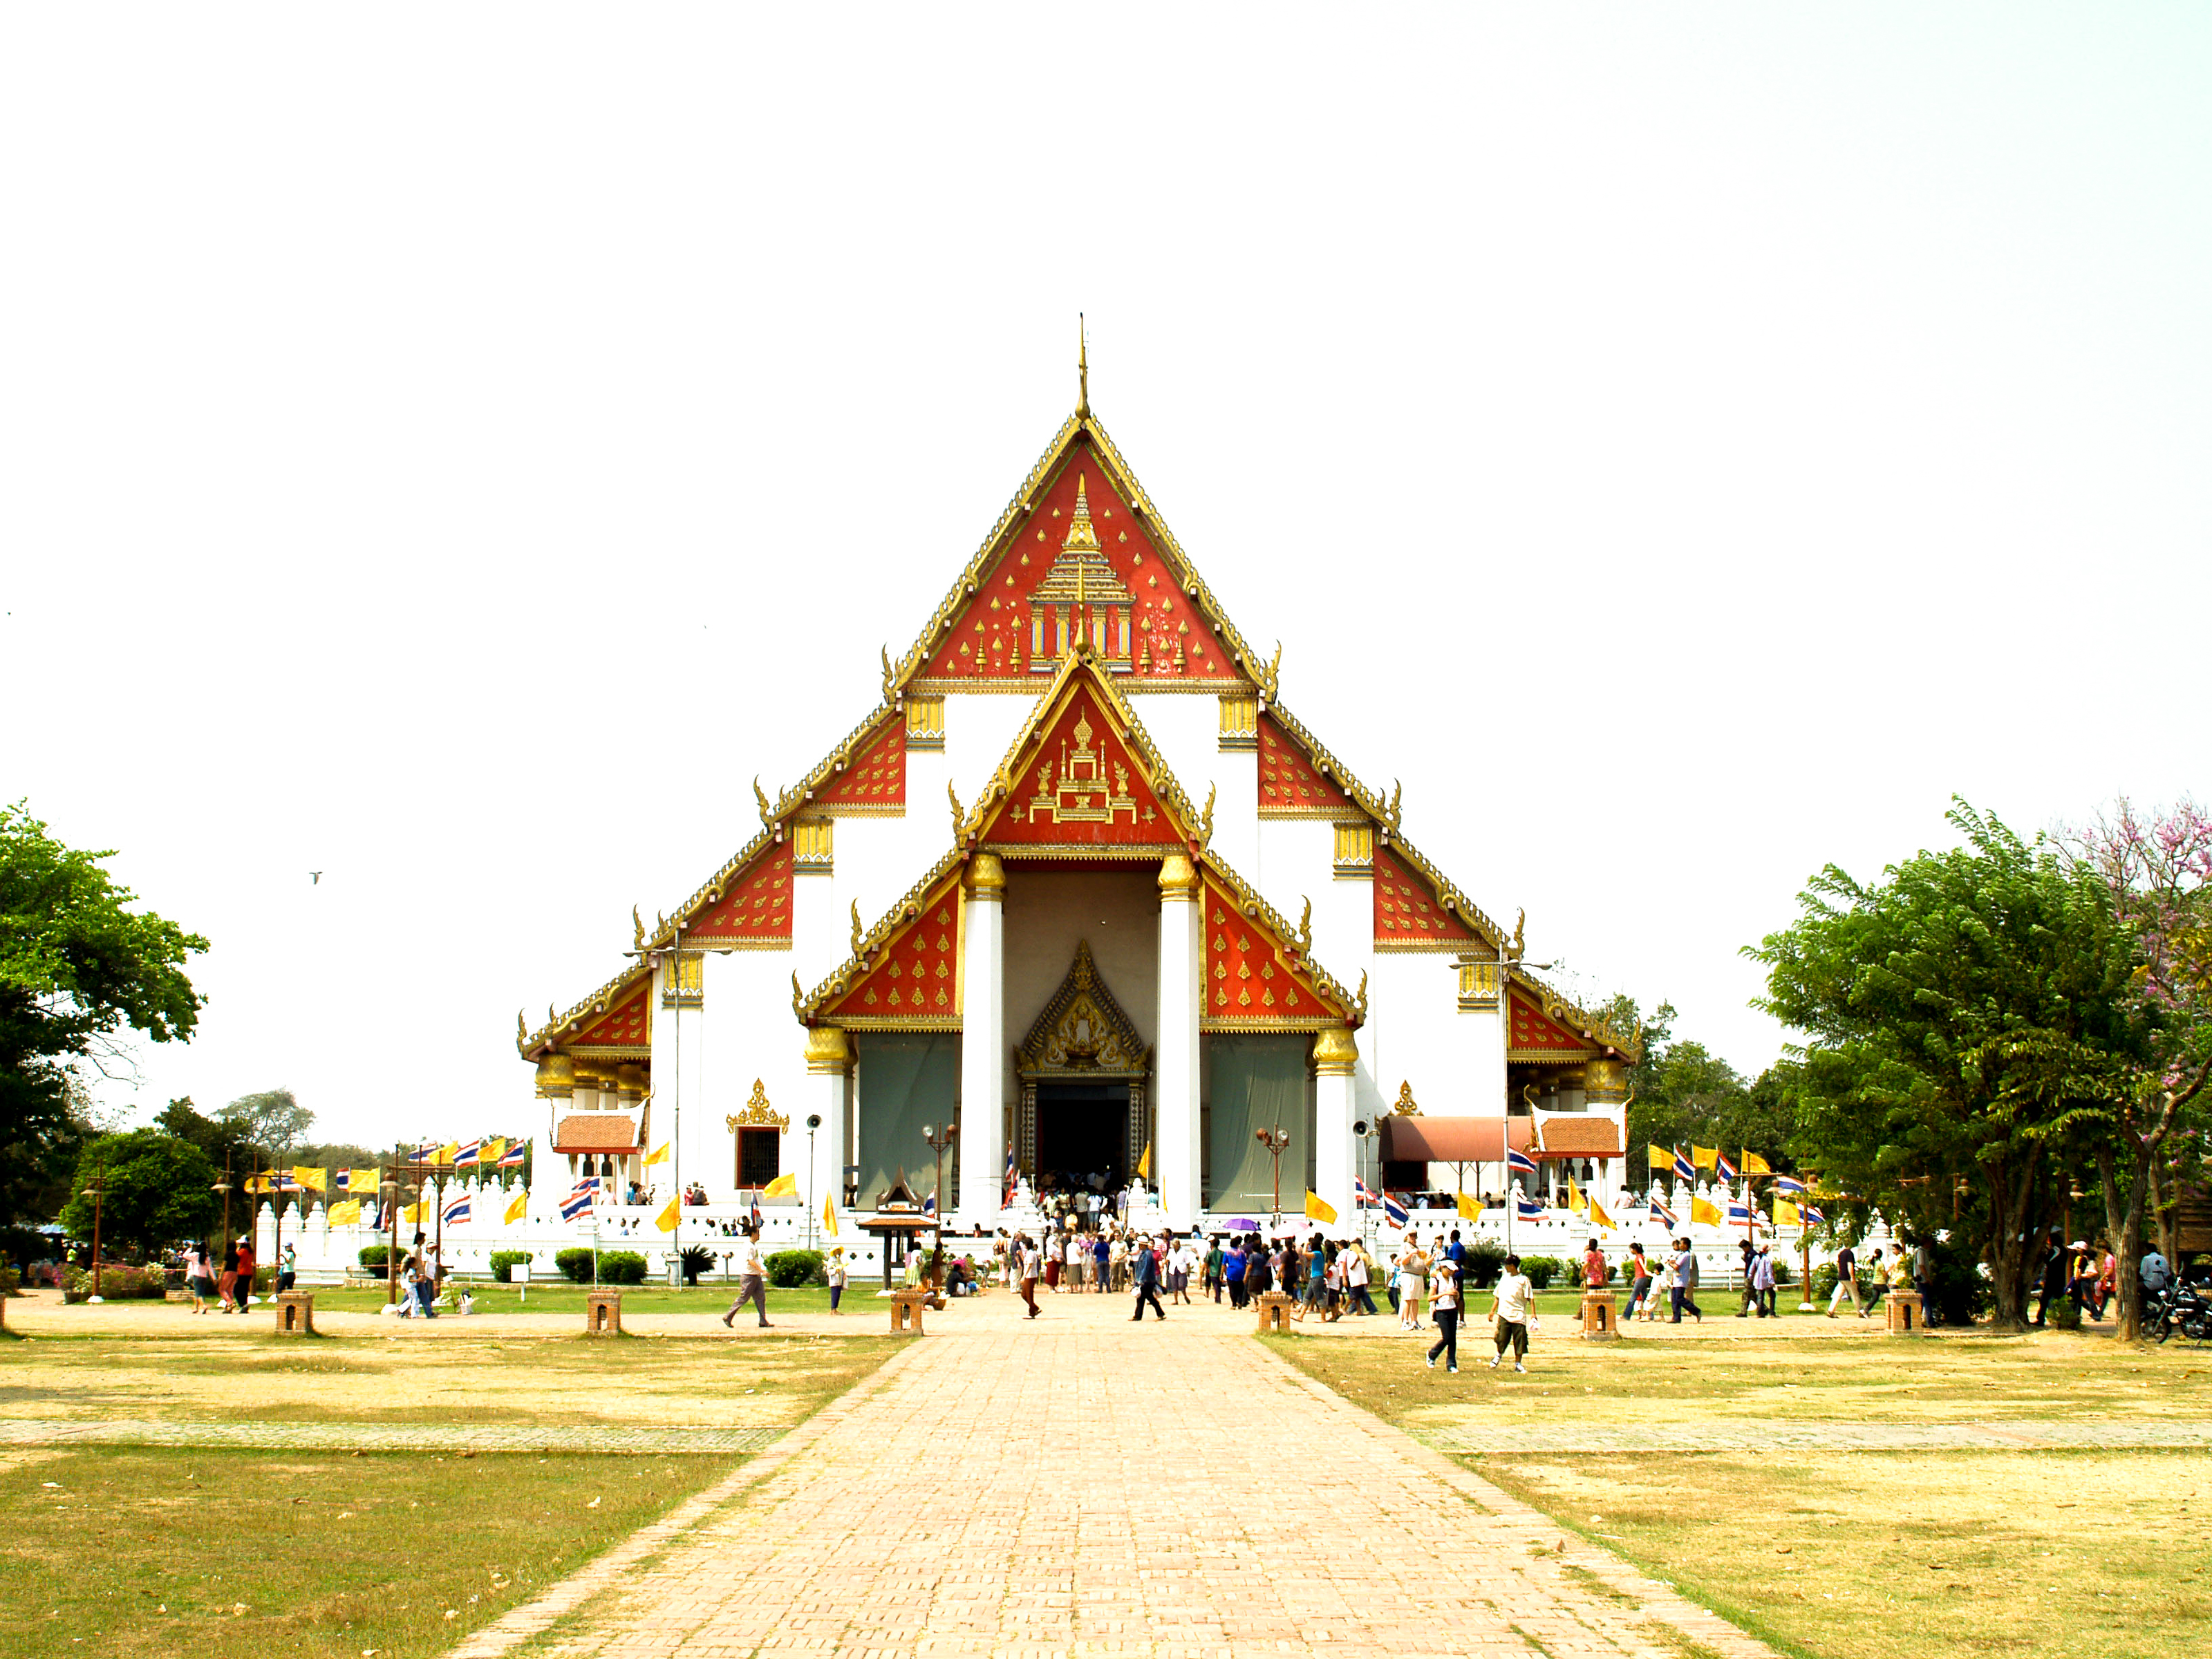
thailand, culture, travel, temple, asia, architecture, historic, buddha, pagoda, tourism, park, old, statue, ayutthaya, siam, religious, ayutthaya historical park, thai, landmark, bangkok, buddhism, building, heritage, ancient, kingdom, religion, art, traditional, statues, place of worship, wat, sky, tree